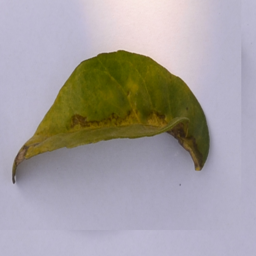
Plant part: leaf
Disease: greening